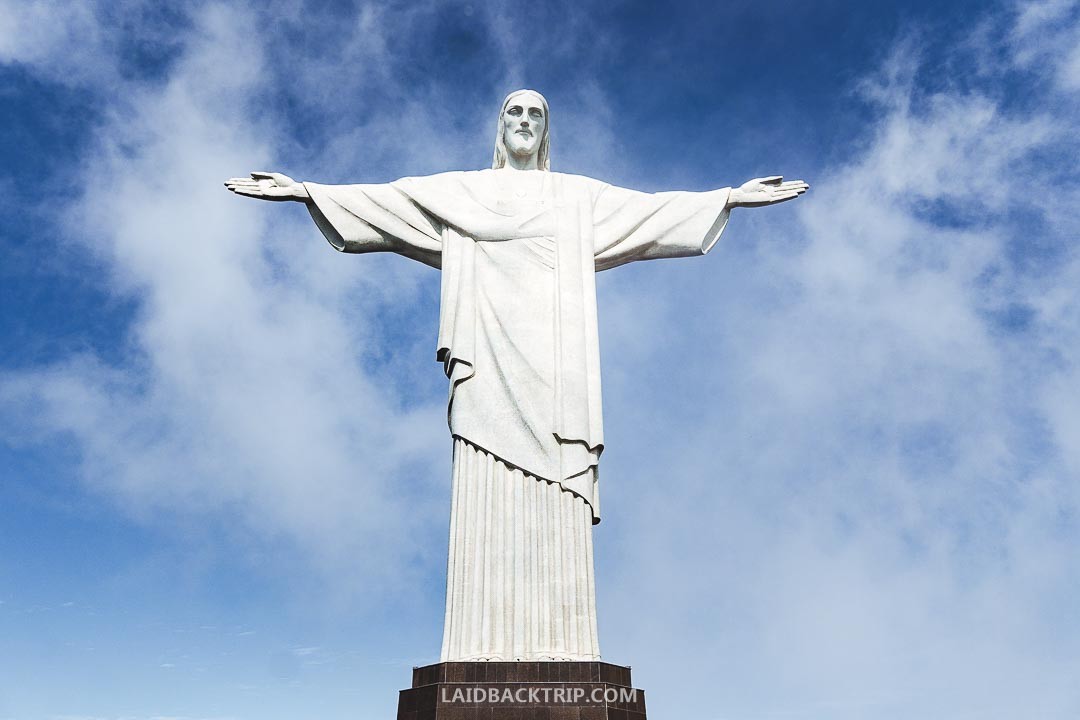
Landmark: Christ the Reedemer